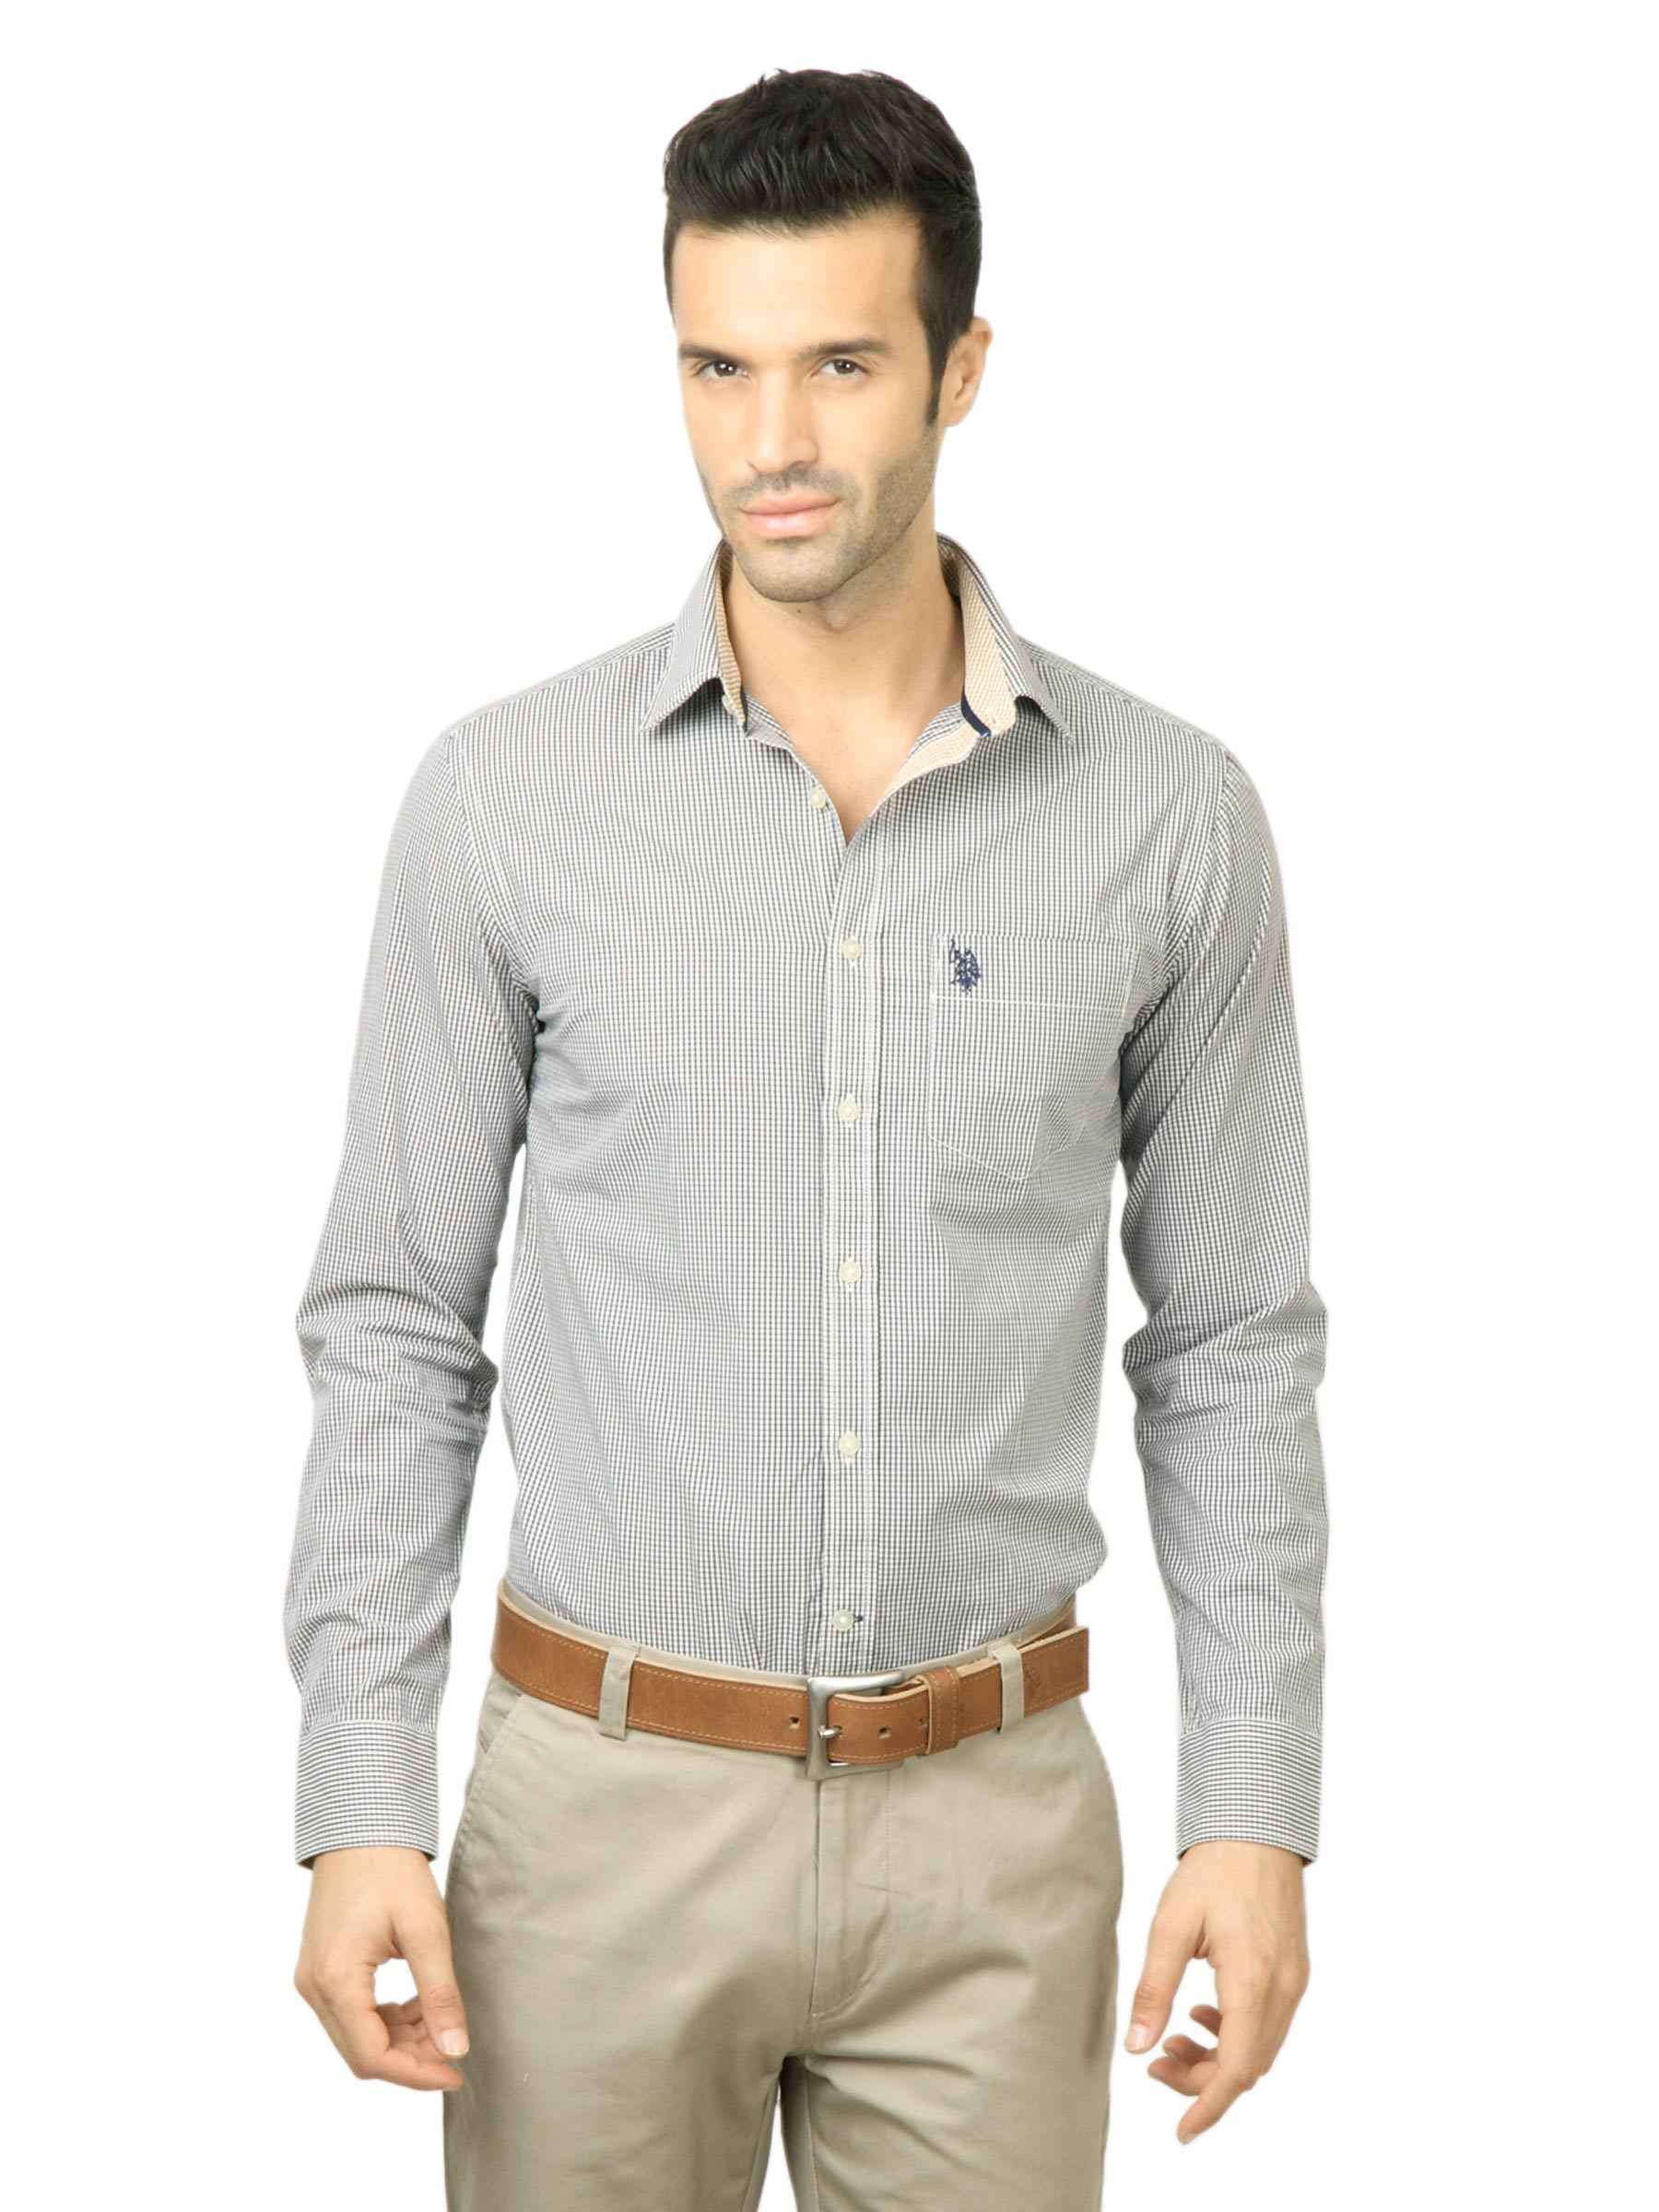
U.S. Polo Assn. Men Check Grey Shirt
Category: Apparel / Topwear / Shirts
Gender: Men
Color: Grey
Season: Fall 2011
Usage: Casual